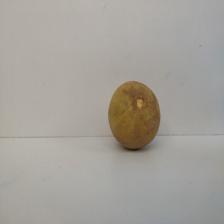
Size: Large